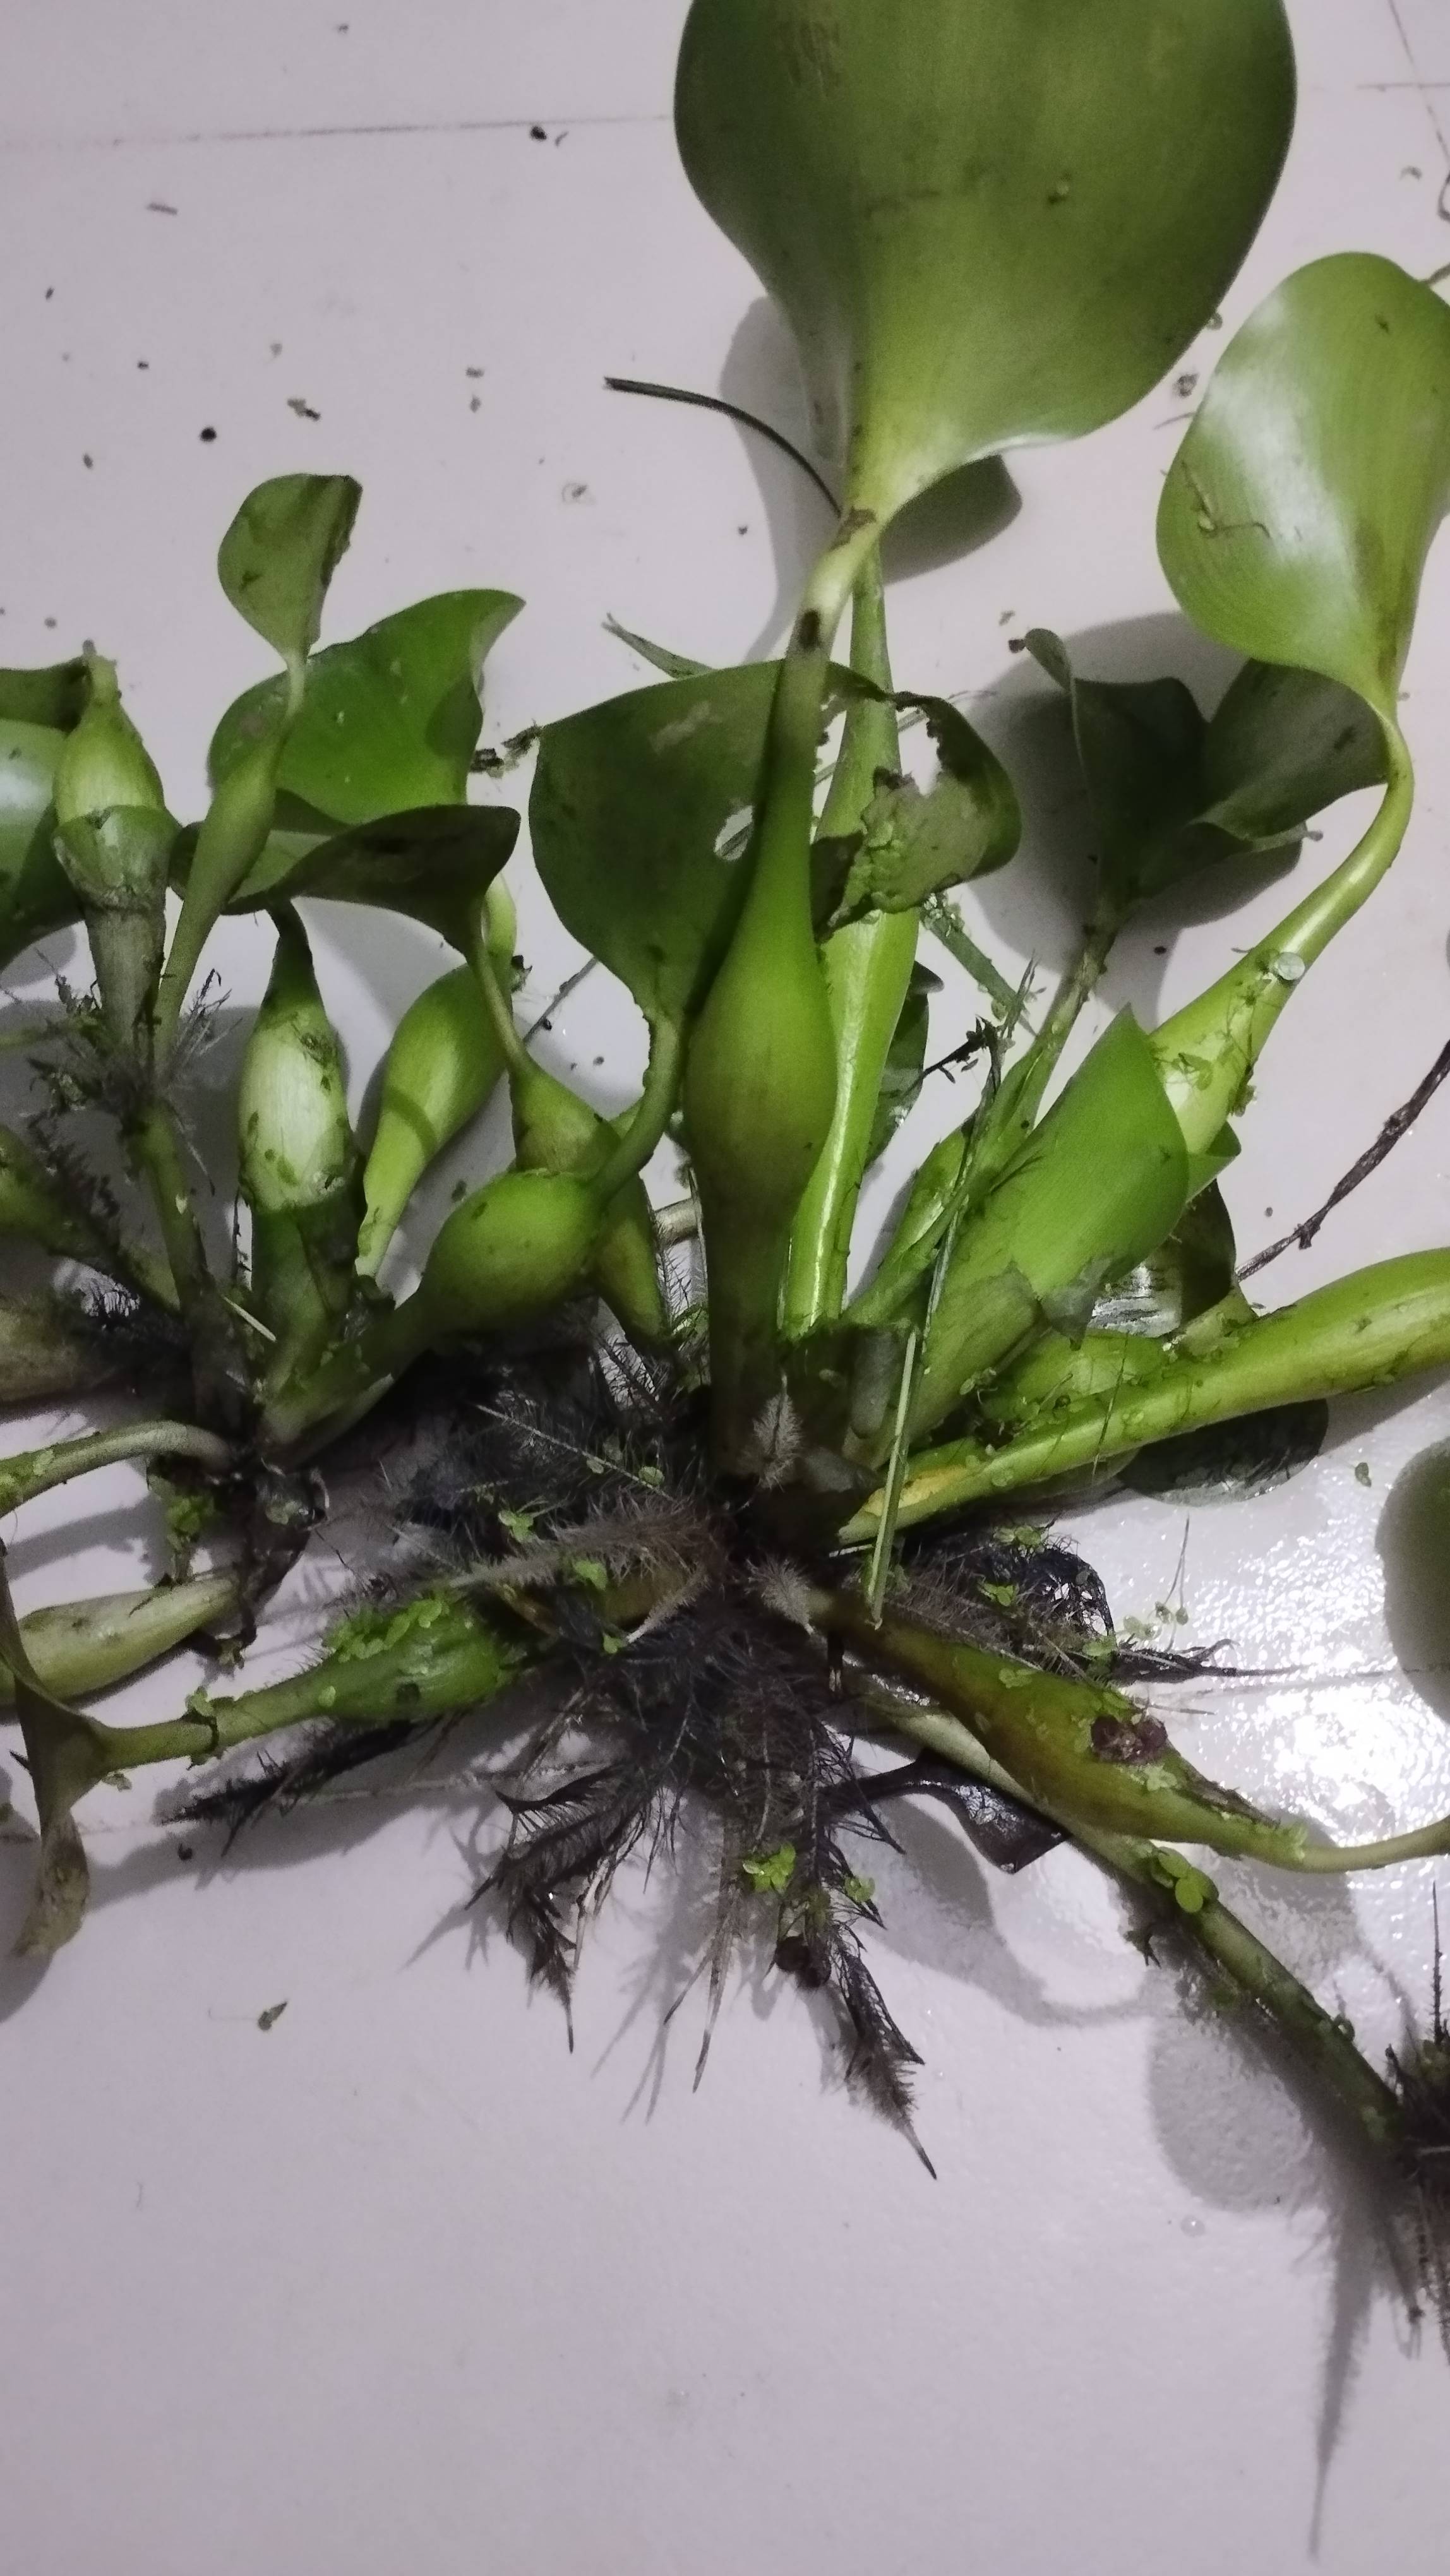
Species: Common Water Hyacinth (Eichornia crassipes)